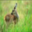
Label: deer